England in the High Middle Ages

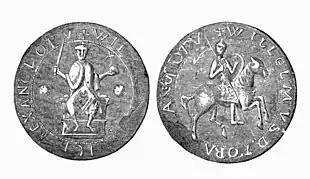
Great Seal of William II

At the death of William the Conqueror in 1087 his lands were divided into two parts. His Norman lands went to the eldest son Robert Curthose and his English lands to the younger William Rufus. This presented a dilemma for those nobles who held land on both sides of the waterway of the English Channel, who decided to unite England and Normandy once more under a singular ruler. The pursuit of this aim led them to revolt against William in favour of Robert in the Rebellion of 1088, under the leadership of the powerful Bishop Odo of Bayeux, who was a half-brother of William the Conqueror. As Robert failed to appear in England to rally his supporters, William won the support of the English lords with silver and promises of better government, and defeated the rebellion. In 1091 he invaded Normandy, crushing Robert's forces and forcing him to cede a portion of his lands. The two made up their differences and William agreed to help Robert recover lands lost to the King of France, notably Le Maine. This plan was later abandoned, but William continued to pursue a ferociously warlike defence of his French possessions and interests, exemplified by his response to the attempt by Elias de la Flèche, Count of Maine, to take Le Mans in 1099. William came into conflict with Anselm, Archbishop of Canterbury over Gregorian reforms in the Church. Eventually Anselm went into exile and Pope Urban II, involved in a major conflict with the Holy Roman Emperor Henry IV, came to a concordat with William, whereby William recognised Urban as pope, and Urban gave sanction to the Anglo-Norman ecclesiastical "status quo". Anselm remained in exile, and William was able to claim the revenues of the archbishop of Canterbury to the end of his reign. William died while hunting in 1100.